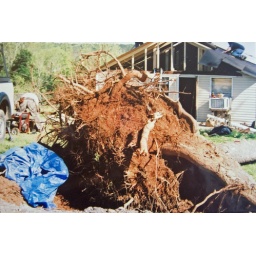
Front of the house. The roof is being rebuilt. This tree was by the driveway.